Terror Australis: Call of Cthulhu in the Land Down Under

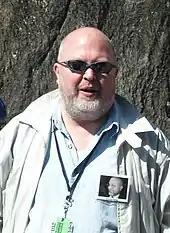
The book's designers included Sandy Petersen (pictured in 2004).

Chaosium published the horror role-playing game "Call of Cthulhu" in 1981, followed by several supplements and adventures, including "Terror Australis: Call of Cthulhu in the Land Down Under" (1987), a 136-page softcover book written by Penelope Love, Mark Morrison, Lynn Willis, Larry DiTillio, and Sandy Petersen, with interior cartography and art by Ron Leming, two full-color maps by Philip and Marion Andersen, and cover art by Tom Sullivan.